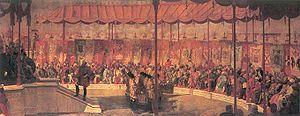
Les durbars de Delhi sont des rassemblements qui ont eu lieu à Coronation Park, à Delhi, en Inde à trois reprises, pour marquer l'avènement d'un empereur ou d'une impératrice des Indes, dans le cadre de l'Empire britannique.